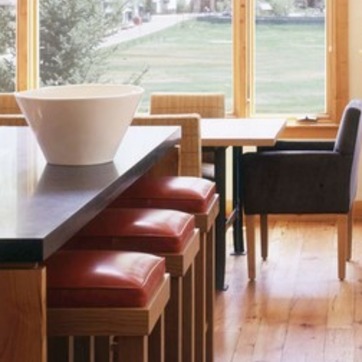
Material: leather